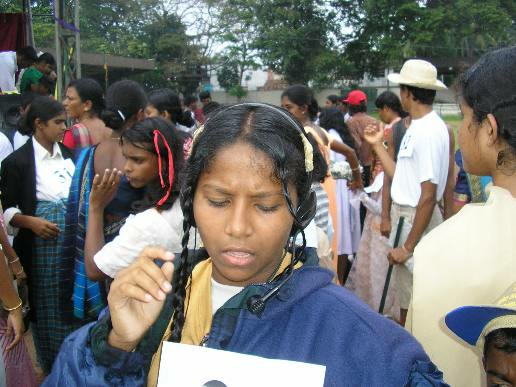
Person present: Yes